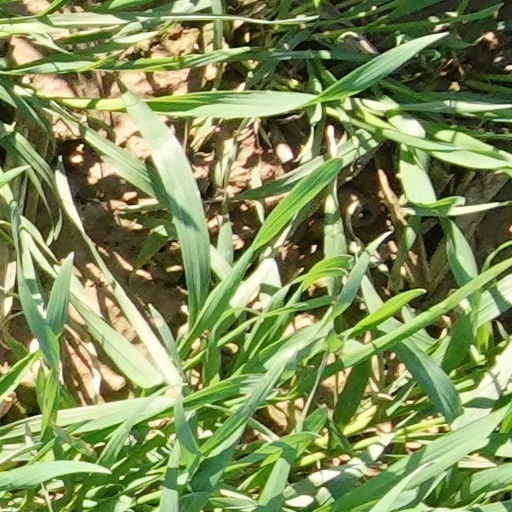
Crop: wheat